Brit milah

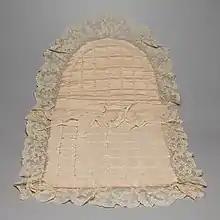
Circumcision cushion, Jewish Museum of Switzerland

The Talmud explicitly instructs that a boy must not be circumcised if he had two brothers who died due to complications arising from their circumcisions, and Maimonides says that this excluded paternal half-brothers. This may be due to a concern about hemophilia.